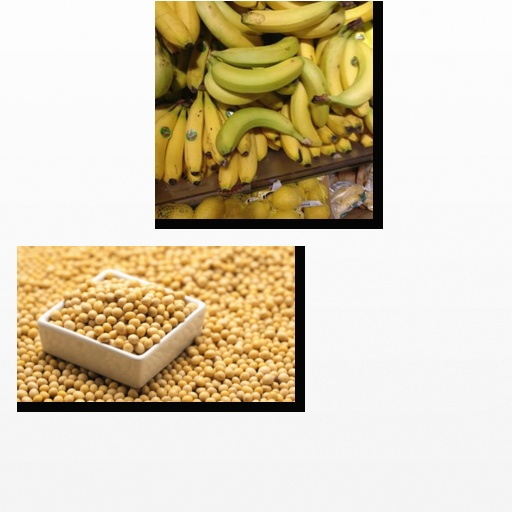
Food items: soybean, banana